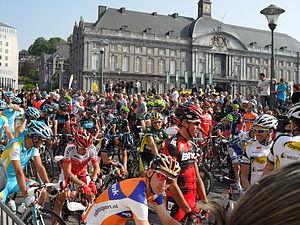
Départ de Liège-Bastogne-Liège devant le Palais des Princes-Évêques de Liège